Neuruppin

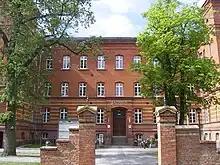
Neuruppin city hall

The city's approximately 90 Jewish citizens were persecuted, deported, and murdered during the Nazi era. Their Old Cemetery, established in 1824, was treated relatively leniently; preserved Jewish gravestones were moved to the New Cemetery (Protestant Cemetery) by order of the then regimental commander of the Wehrmacht, Paul von Hase. Since November 17, 2003, Stolpersteine ("stumbling stones") markers in the core city and in Alt-Ruppin have commemorated the murdered Jewish residents.